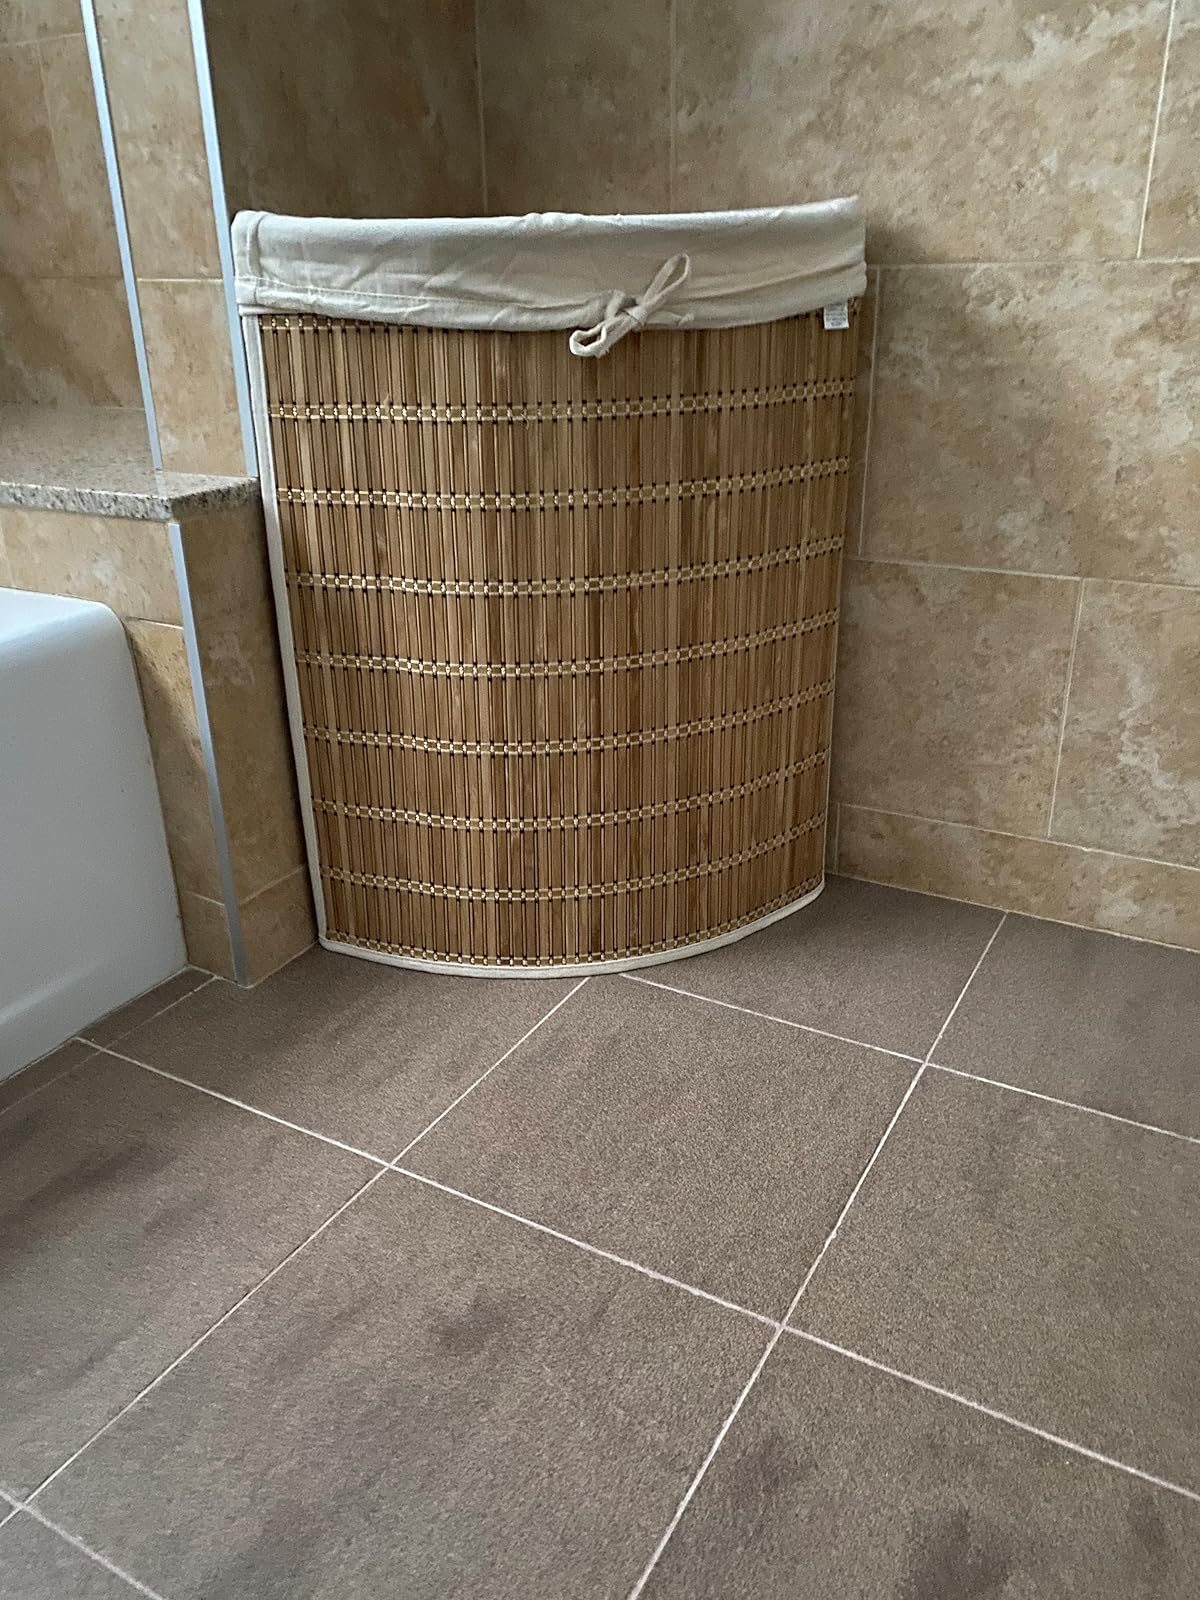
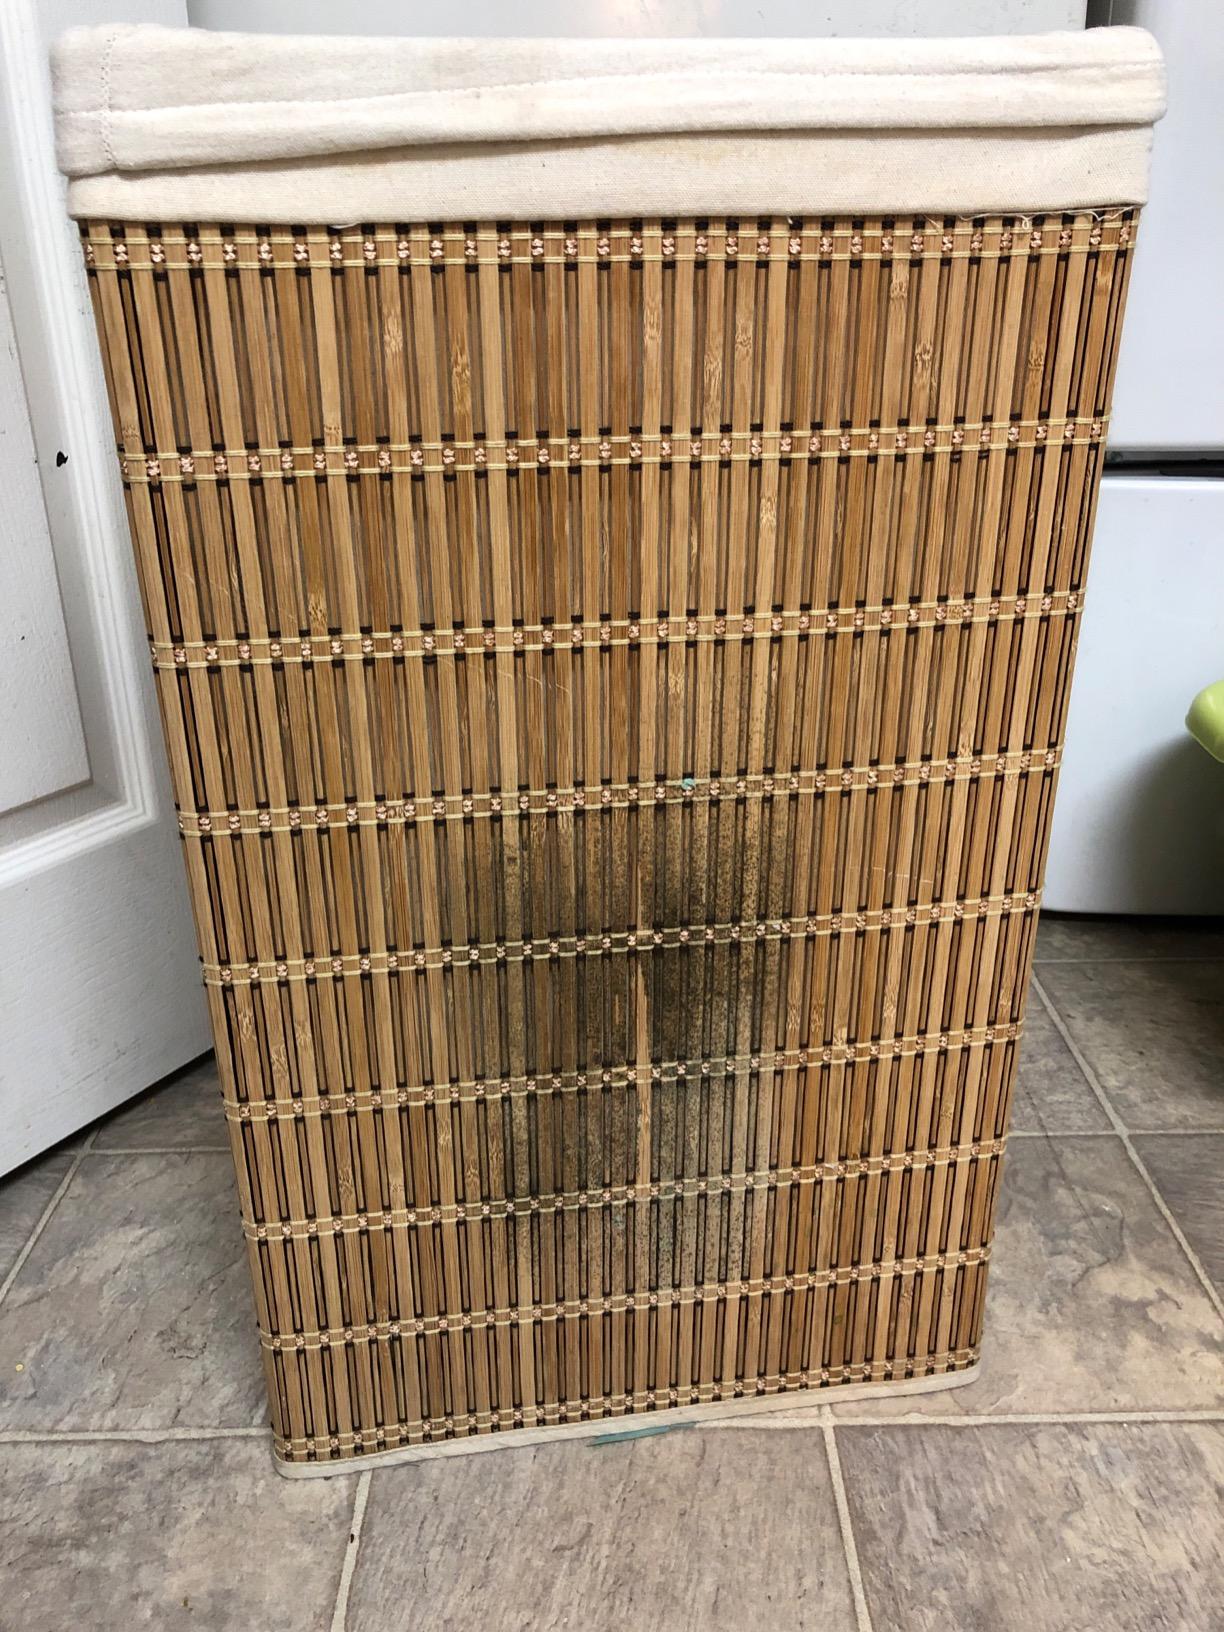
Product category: items_hamper
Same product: no